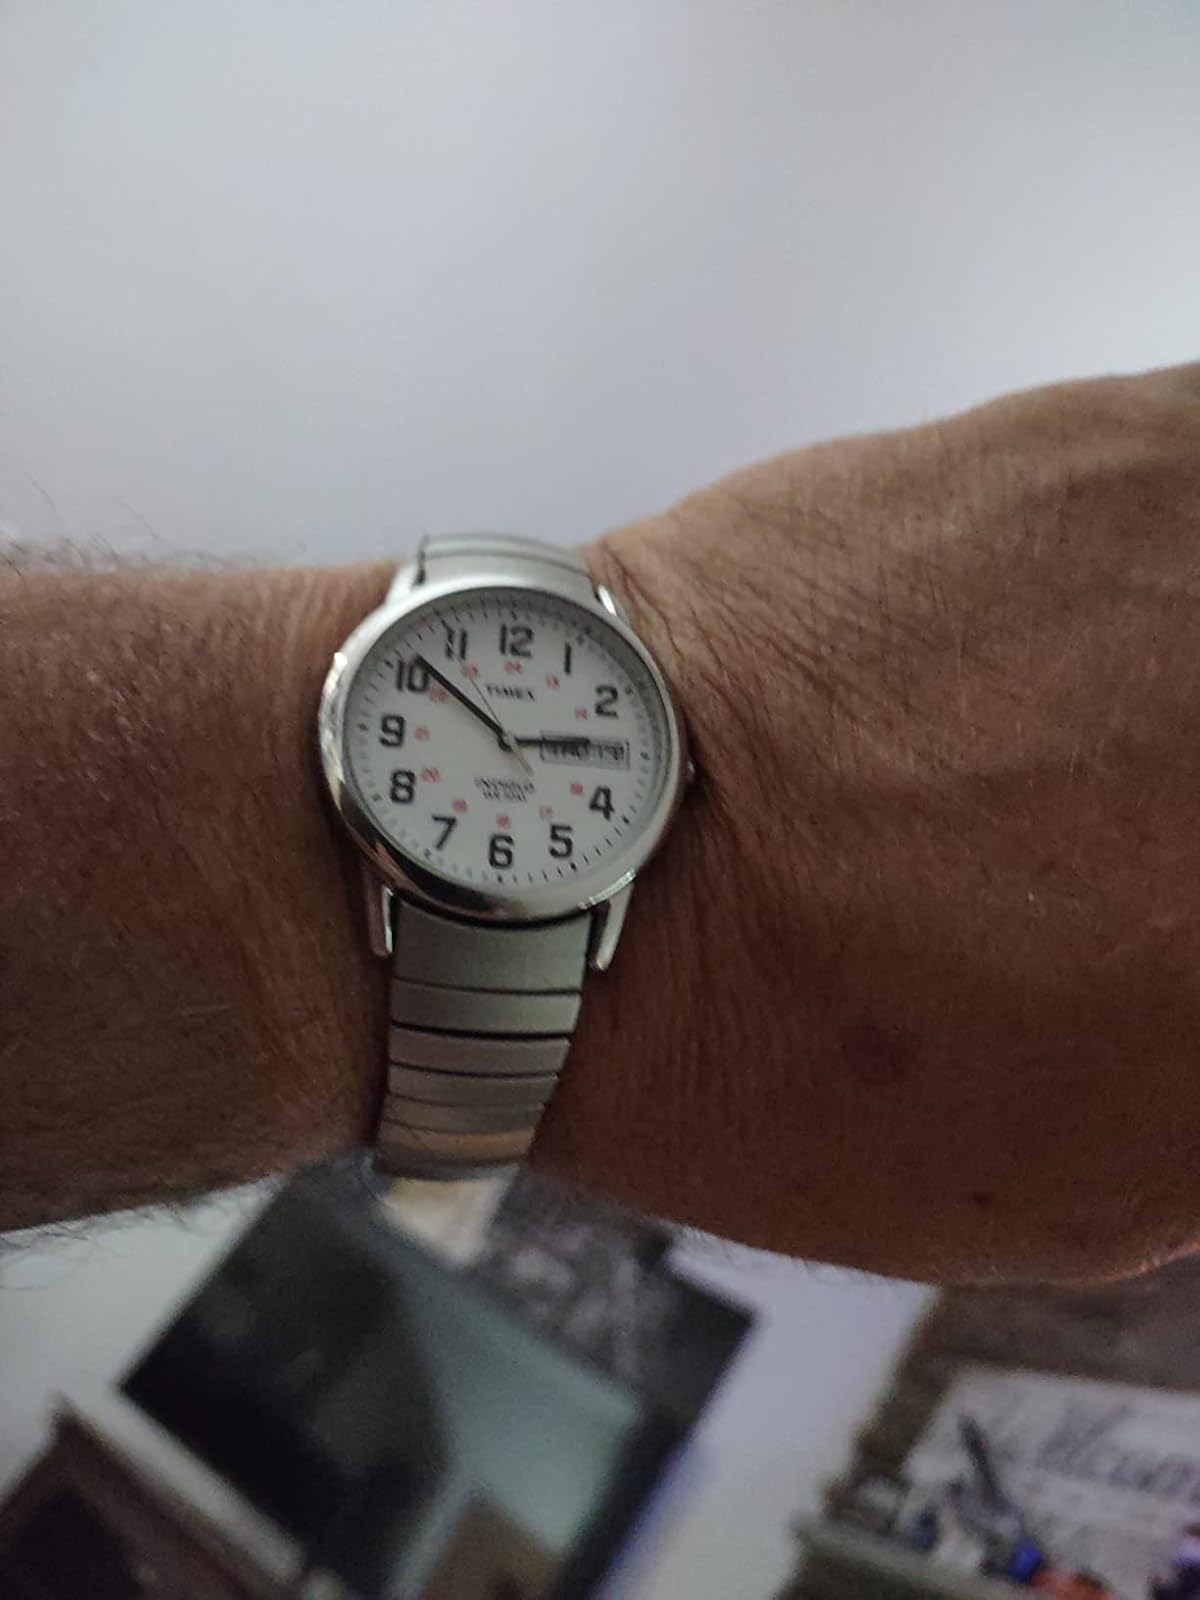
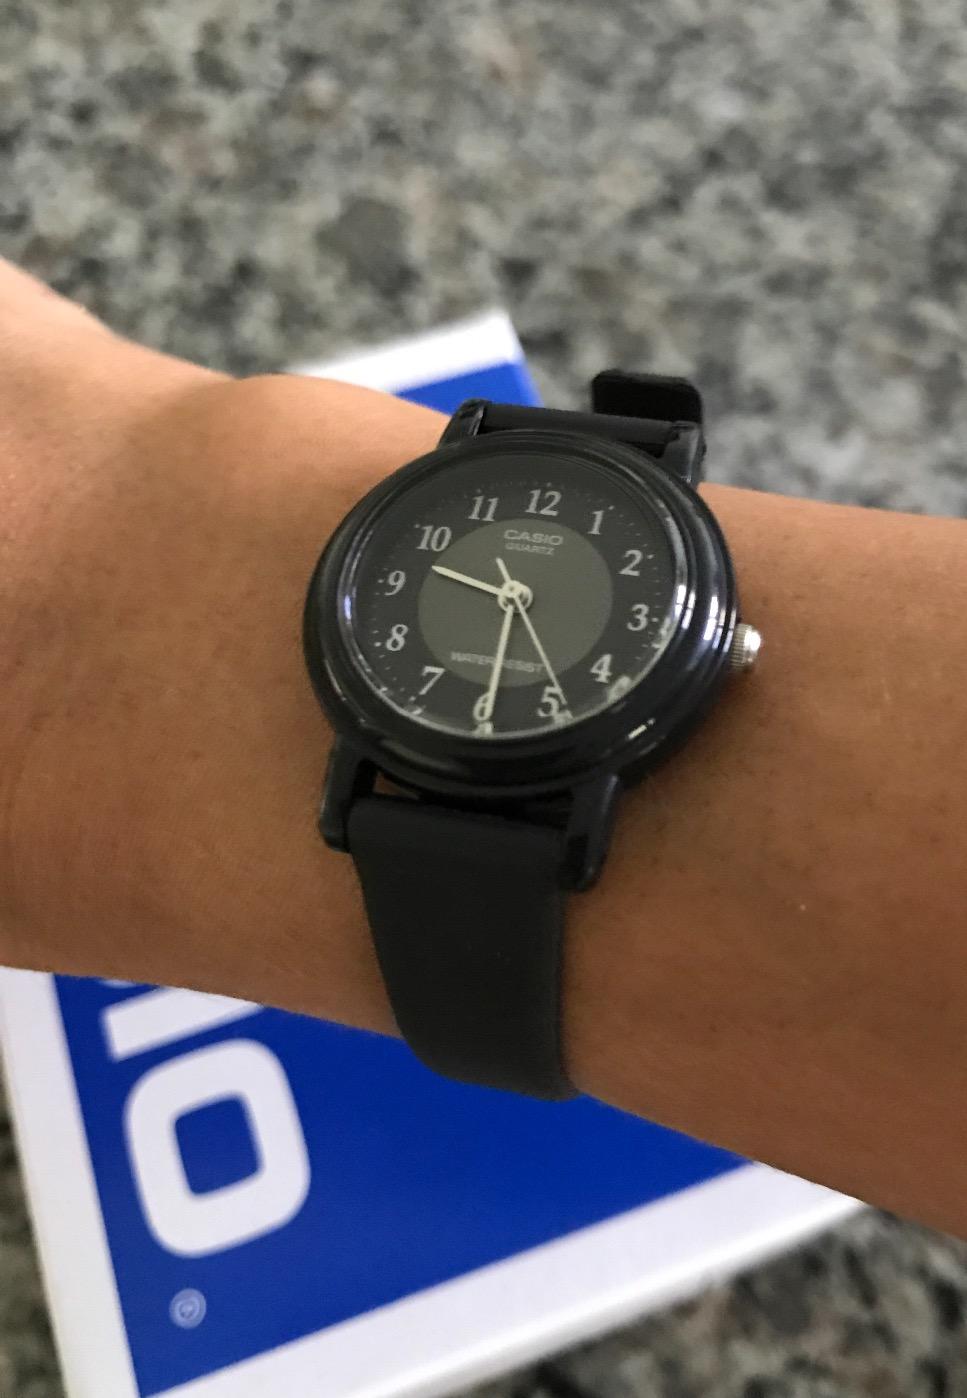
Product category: accessories_watch
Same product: no